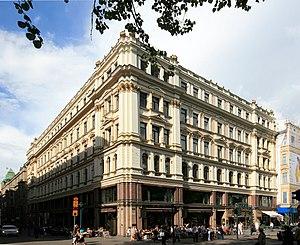
Esplanadi, en suédois Esplanaden est le nom qui désigne collectivement deux rues et un parc du centre de la capitale finlandaise Helsinki. Elle est souvent surnommée Espa par les habitants de la capitale. Entre les rues Pohjoisesplanadi et Eteläesplanadi, bordées de boutiques de luxe, de cafés et de ministères, on trouve un parc fondé en 1812 lors de la conception par Johan Albrecht Ehrenström du plan géométrique actuel de la cité.
Mikonkatu est une rue du quartier de Kluuvi au centre d'Helsinki en Finlande.
L'immeuble Merkurius ou immeuble Böckermann est une maison historique du quartier de Kluuvi à Helsinki en Finlande.